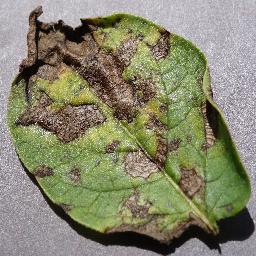
Etiqueta: Tizon_Temprano